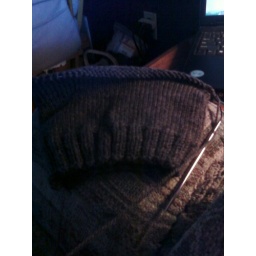
Finishing a hat! Been sitting in my knitting bag since before christmas.